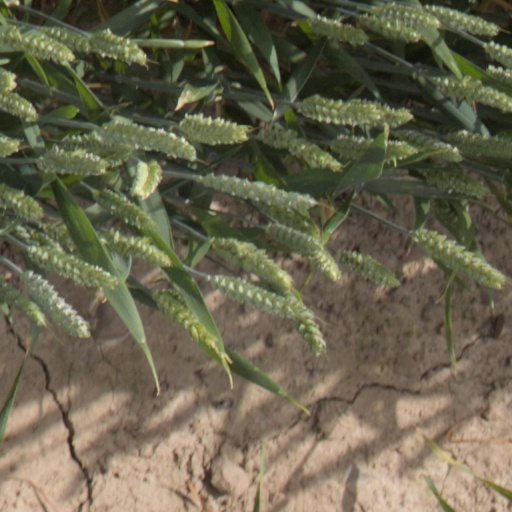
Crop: wheat